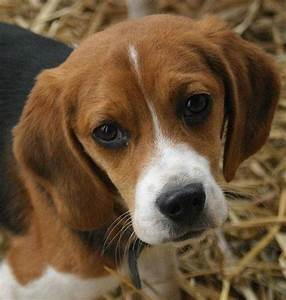
Label: cane